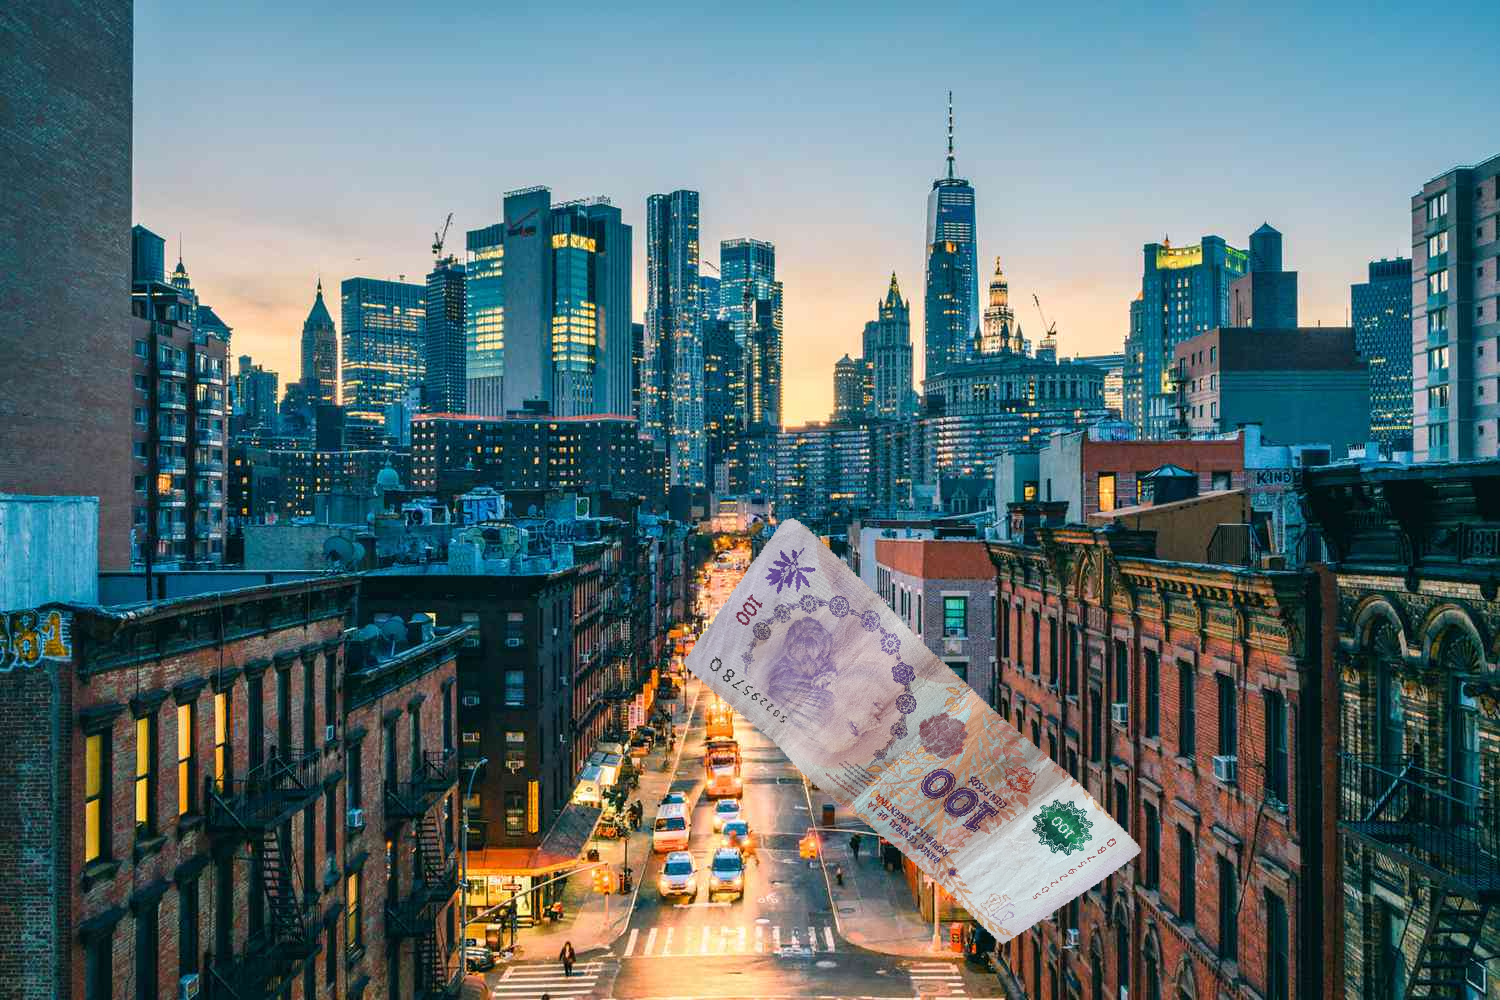
Denominación: 100